Avanell Wright House

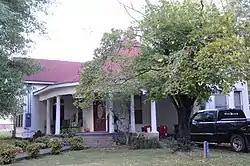

The Avanell Wright House is a historic house at Main and Pine Streets in Pangburn, Arkansas. It is a single story L-shaped wood-frame structure, with a stone foundation, novelty siding, and a cross-gable roof that has a central pyramidal section. The roof line of the central section extends downward over a porch located in the crook of the L, with Tuscan columns for support. The house was built about 1910, and is one of relatively few surviving houses from that period in the community.